Tairadate Station

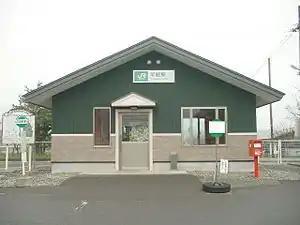
Tairadate Station in May 2007

is an East Japan Railway Company (JR East) railway station on the Hanawa Line in the city of Hachimantai, Iwate Prefecture, Japan.